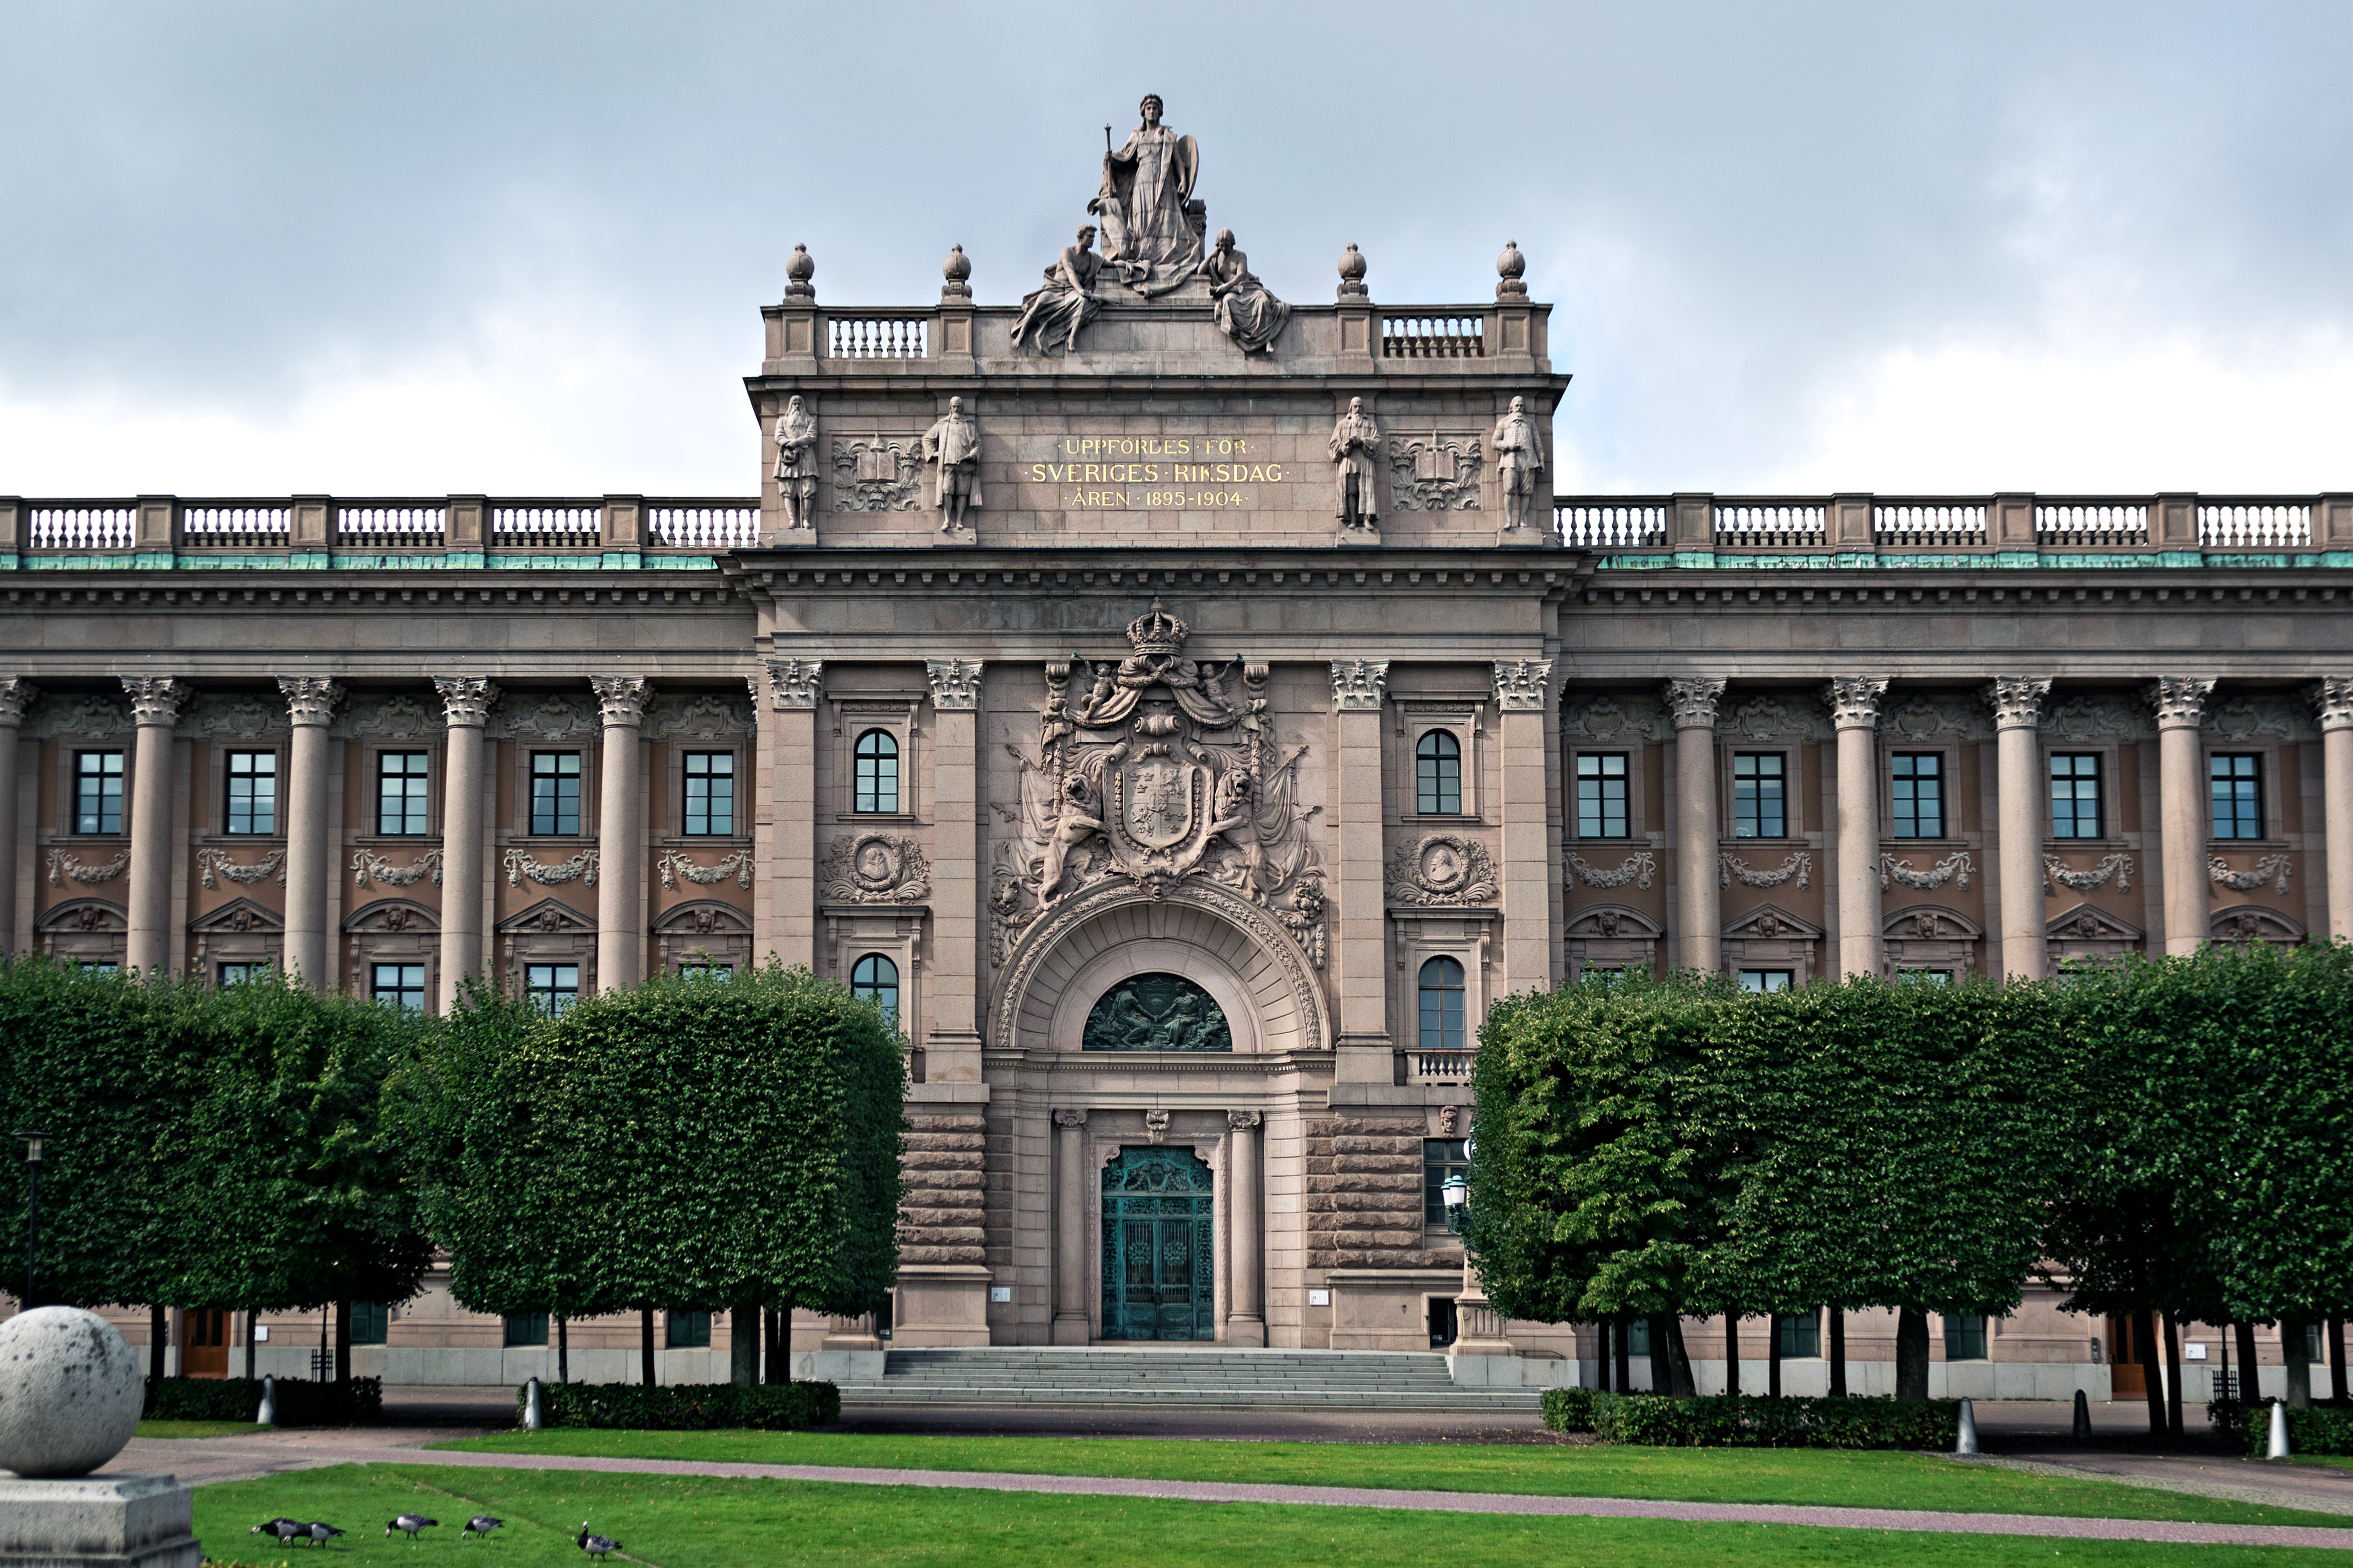
north, famous, sightseeing, exterior, urban, house, government, reflection, panorama, royal, island, facade, historical, street, travelling, culture, capital, downtown, national, scandinavian, tourism, cityscape, landmark, parliament, scandinavia, swedish, old, city, building, architecture, town, european, travel, stockholm, sweden, park, public, sky, plant, cloud, green, window, tree, grass, monument, symmetry, lawn, official residence, stately home, classical architecture, headquarters, manor house, seat of local government, tourist attraction, mansion, estate, art, presidential palace, garden, medieval architecture, Academic institution, university, arch, national historic landmark, listed building, plaza, town square, palace, historic house, courthouse, campus, door